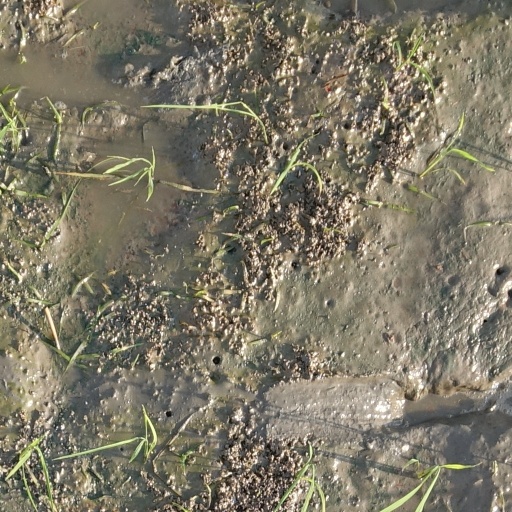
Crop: rice